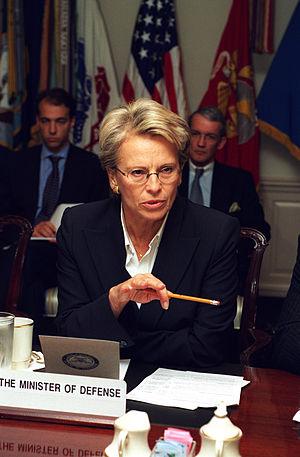
Le gouvernement Jacques Chirac (2) est le gouvernement de la République française du 20 mars 1986 au 10 mai 1988 pendant la présidence de François Mitterrand. Il s’agit du deuxième gouvernement de Jacques Chirac et du 19ᵉ gouvernement de la Vᵉ République.
Le gouvernement Édouard Balladur est le gouvernement de la République française du 29 mars 1993 au 17 mai 1995. Cinquième gouvernement du deuxième mandat du président de la République François Mitterrand, il est dirigé par Édouard Balladur dans le cadre de la « deuxième cohabitation ». Il s'agit du 24ᵉ gouvernement de la Vᵉ République française.